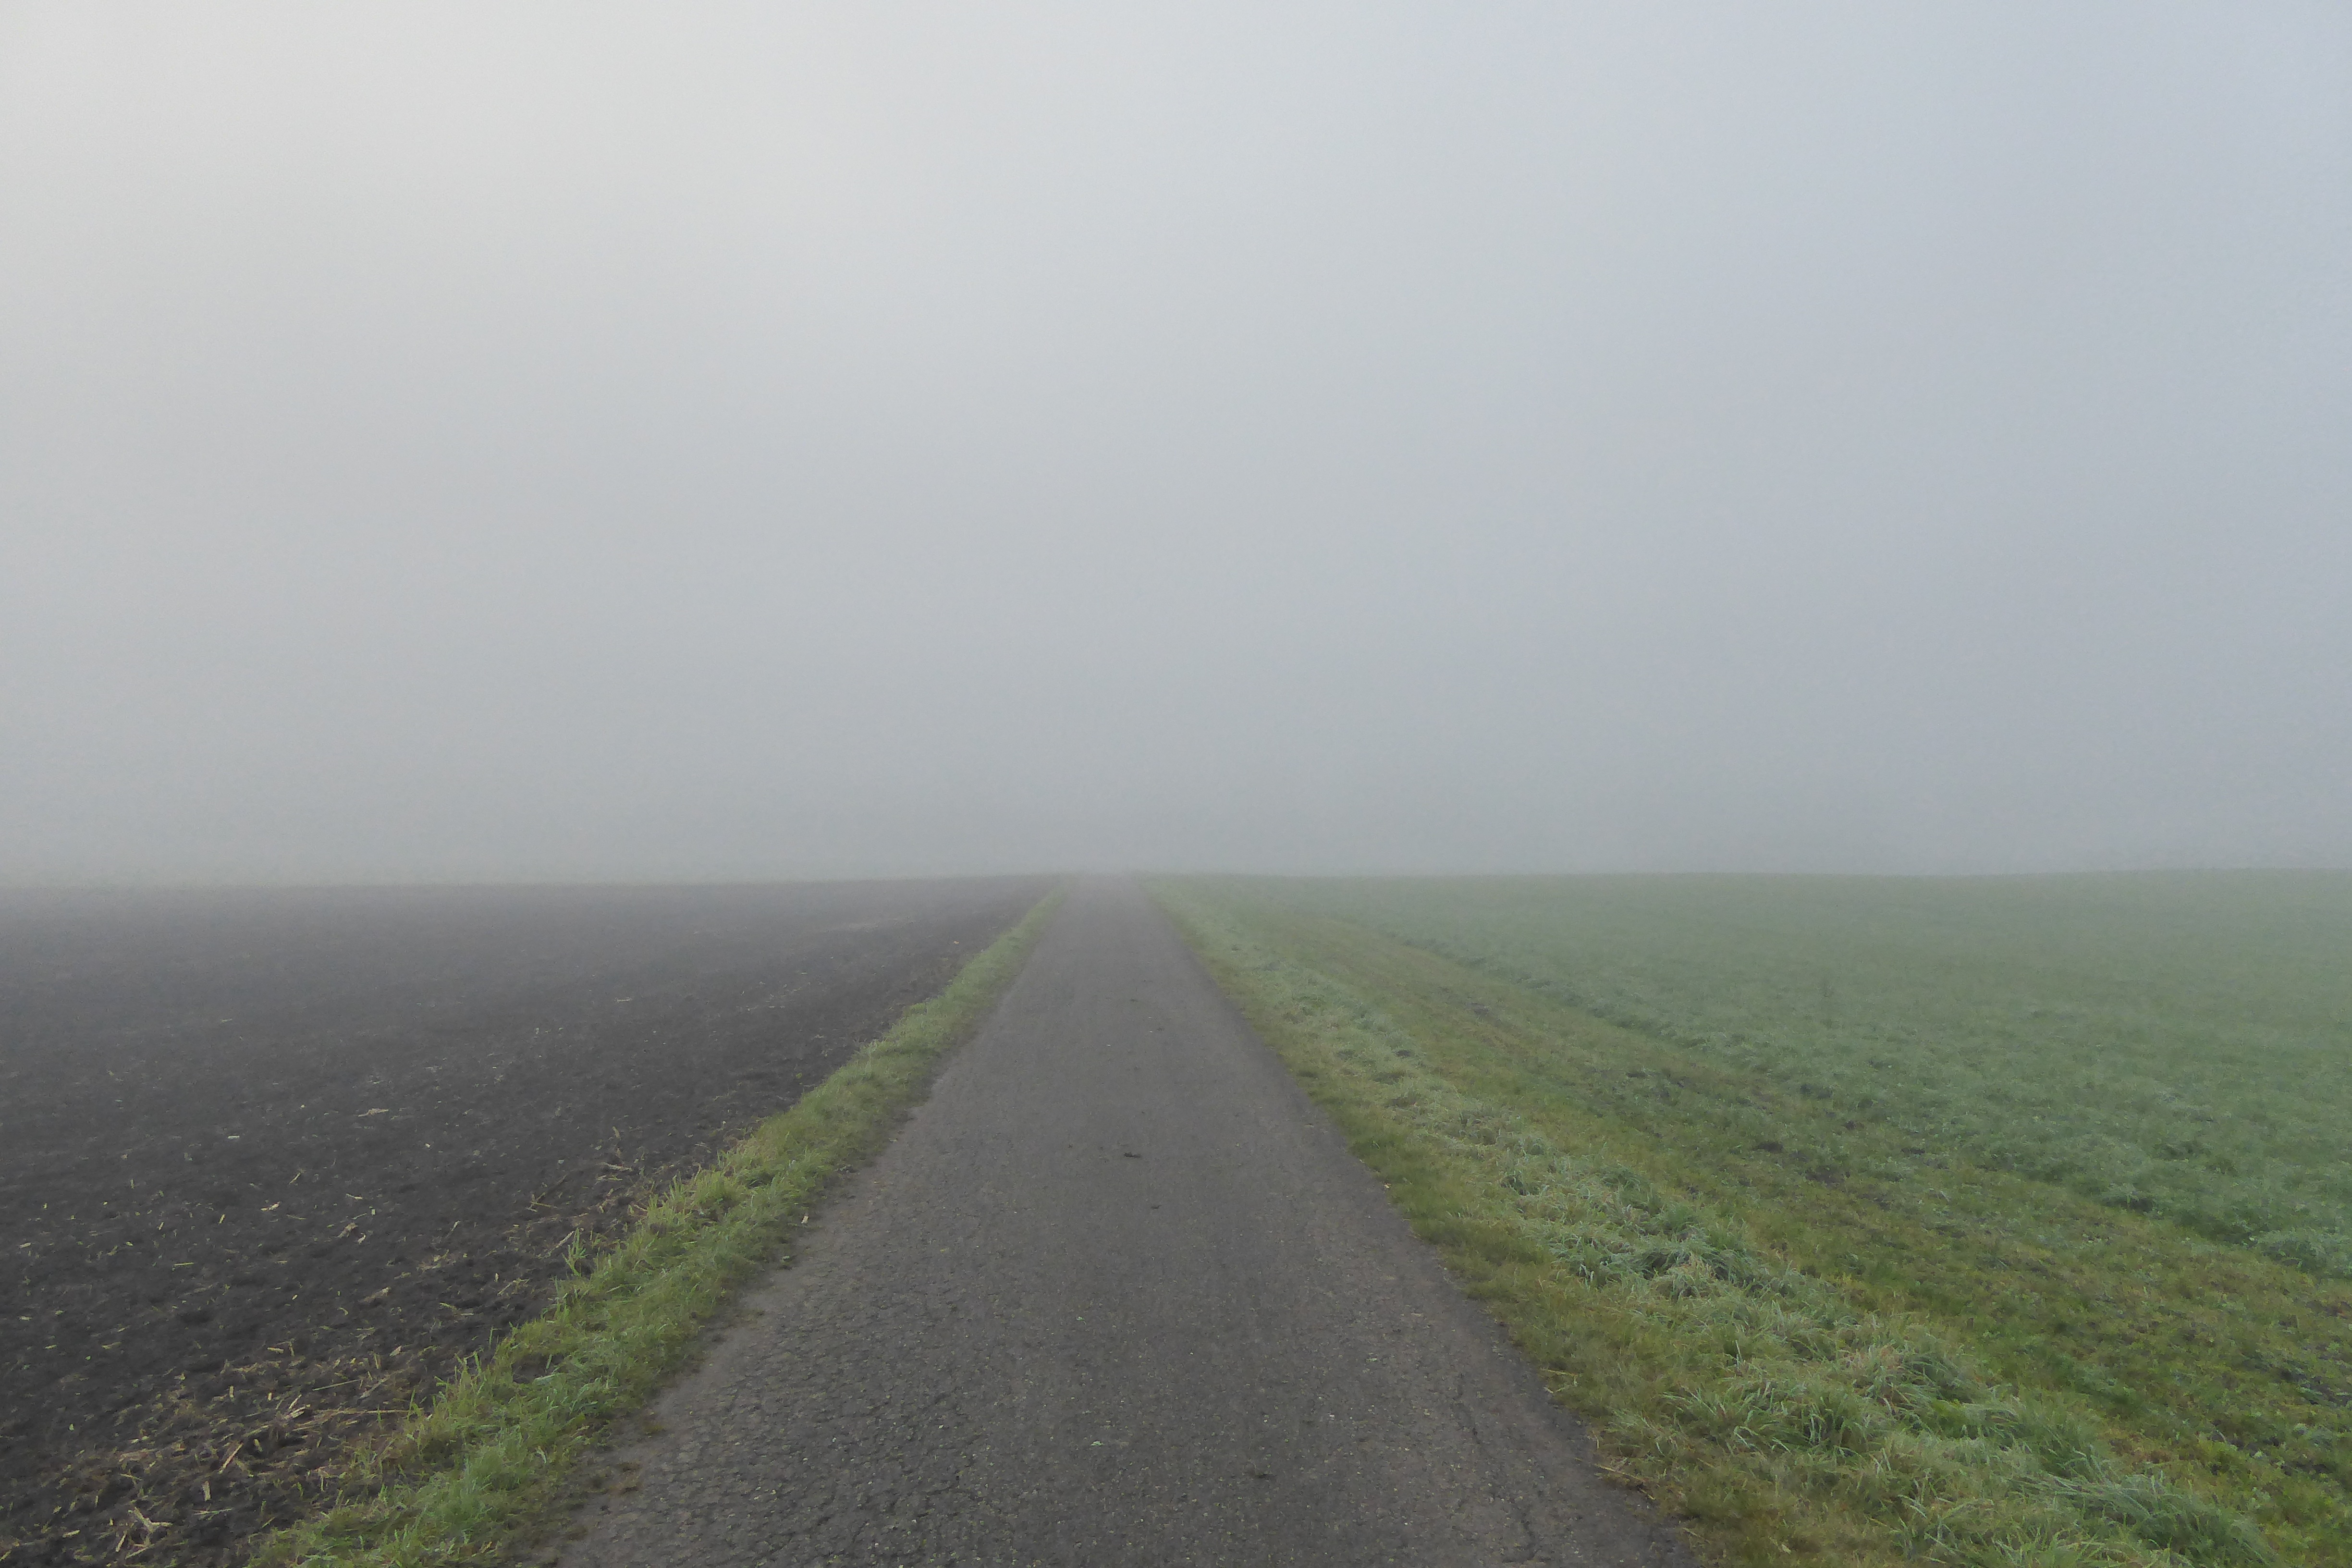
horizon, fog, road, mist, field, meadow, prairie, morning, hill, highway, weather, haze, plain, road trip, grassland, plateau, mood, away, arable, rural area, drizzle, atmospheric phenomenon